Friendship Heights–Southeast Line

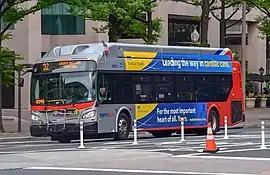
Routes 32 and 36 originally operated to Friendship Heights until 2014

The 30s lines derived from streetcar lines and the Washington and Georgetown Railroad in the 1860s. The routes were given to buses beginning in 1936. As of 2008, the 30s line had more than 20,000 passengers a day.